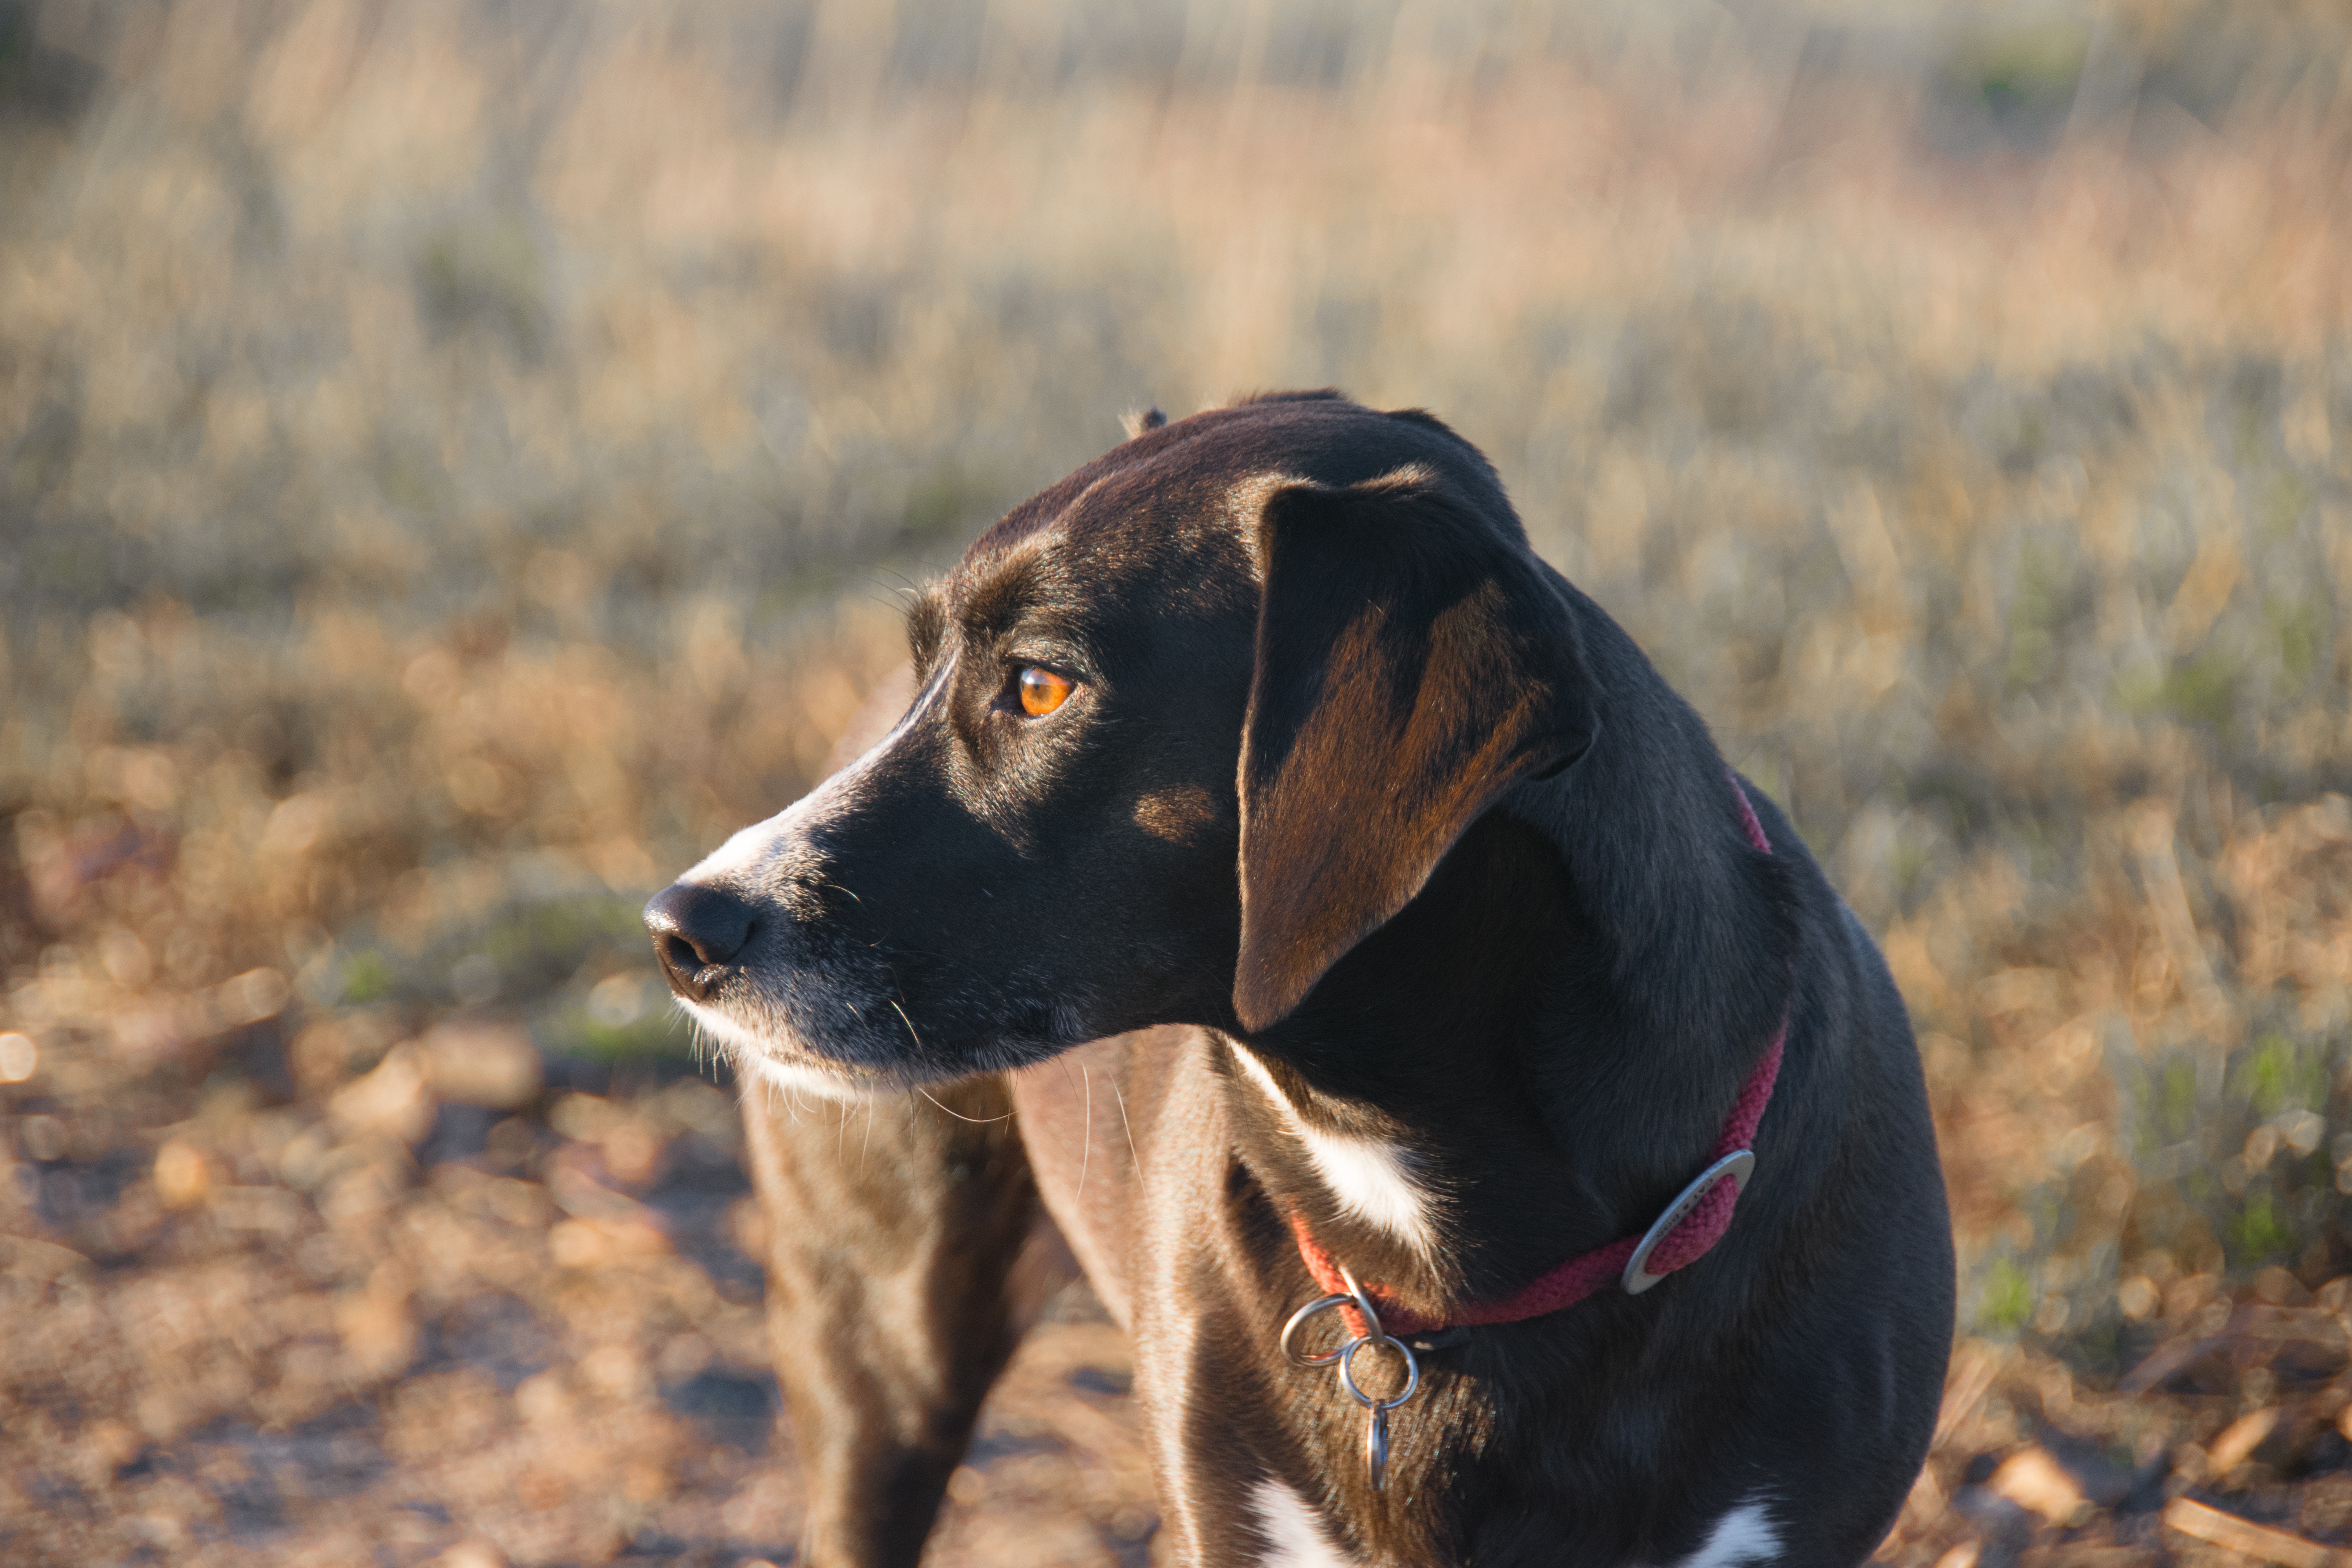
dog, wildlife, mammal, hunting dog, vertebrate, dog like mammal